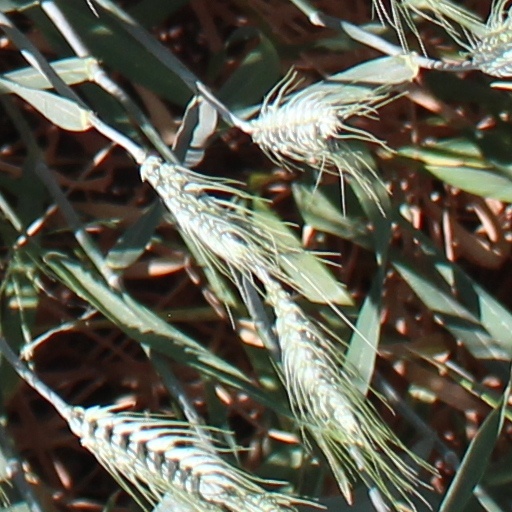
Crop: wheat